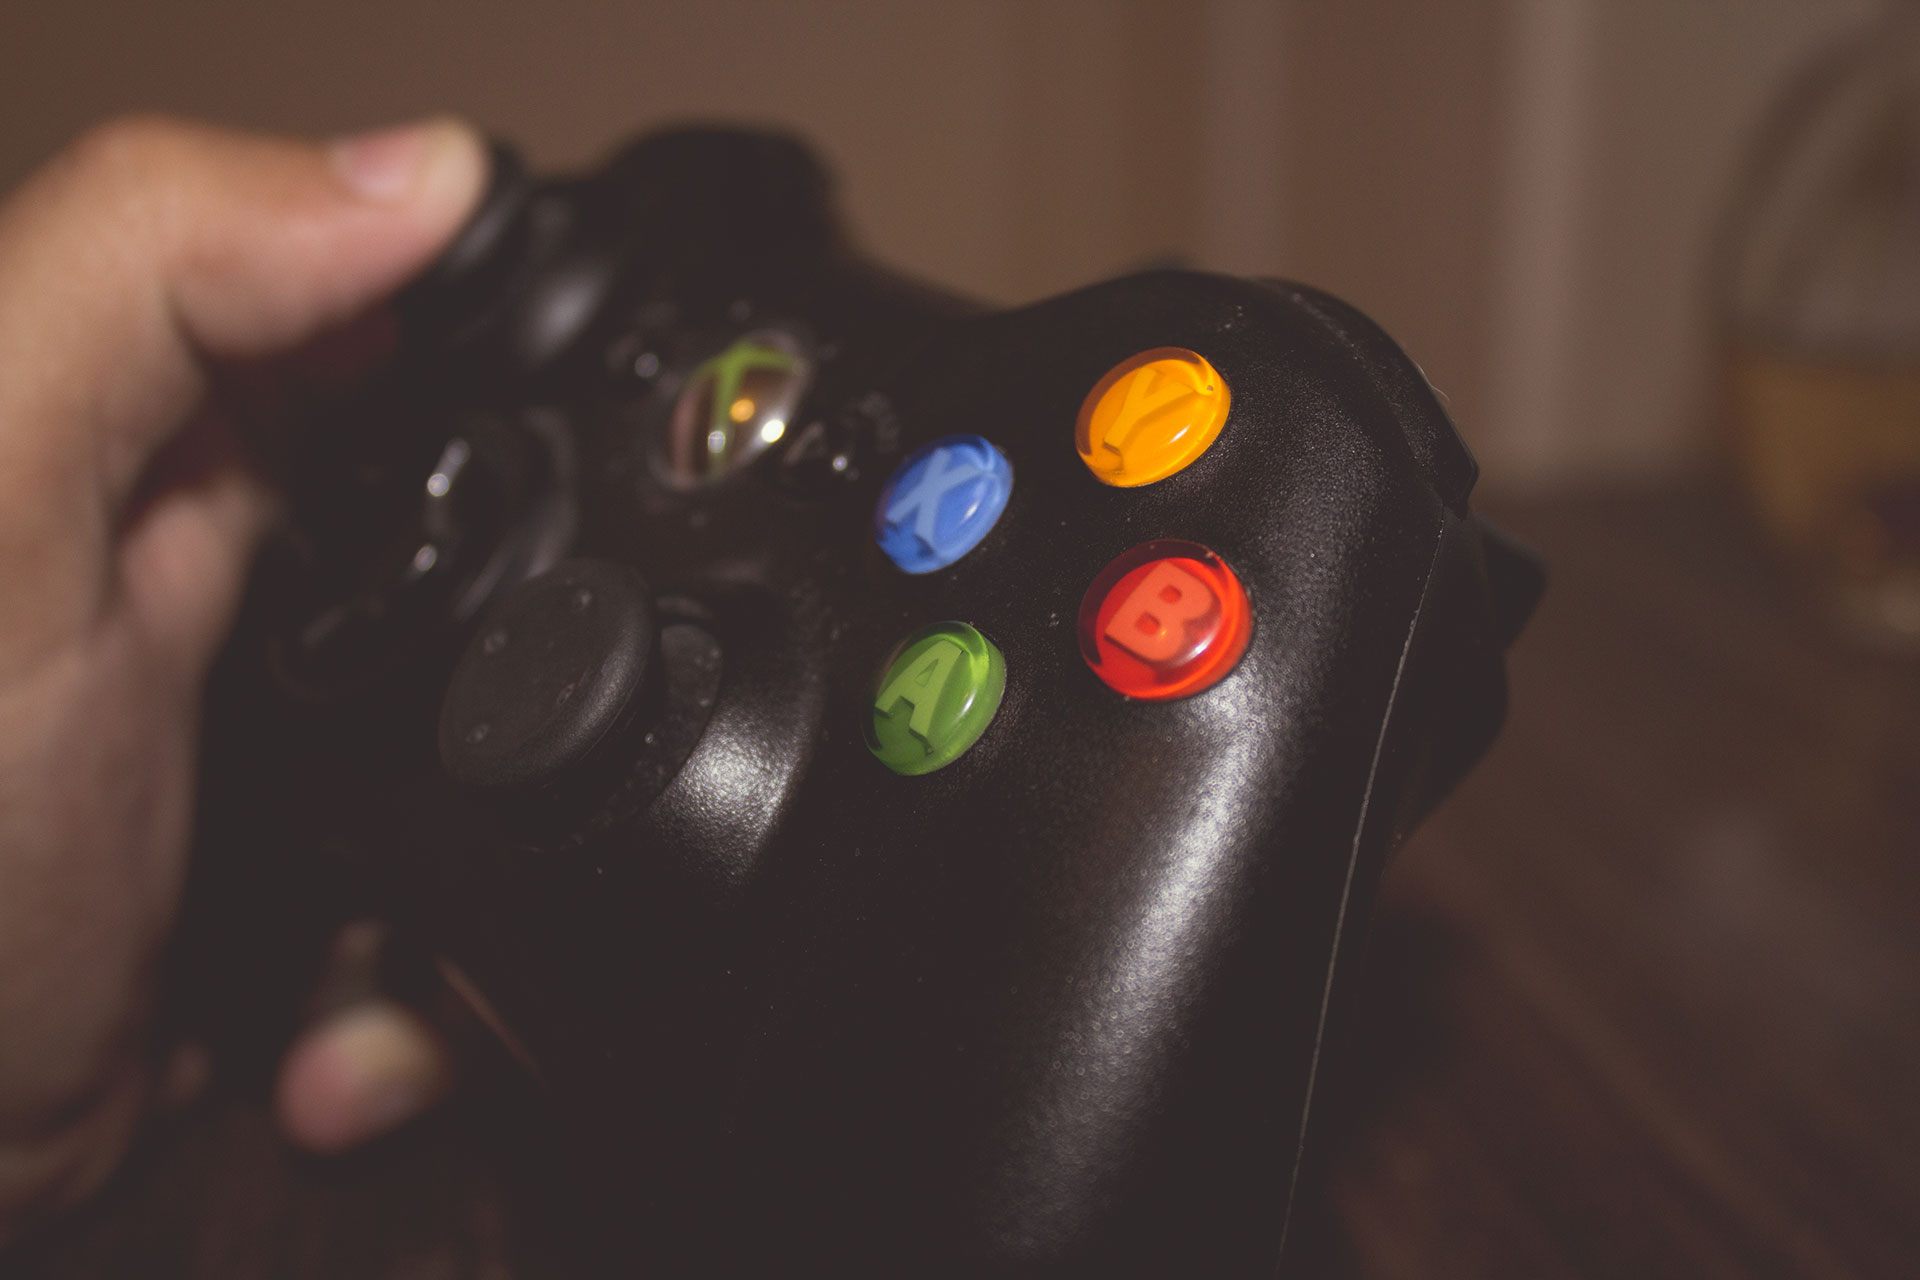
technology, joystick, controller, green, gadget, black, close up, gaming, gamer, xbox, macro photography, xbox 360, electronic device